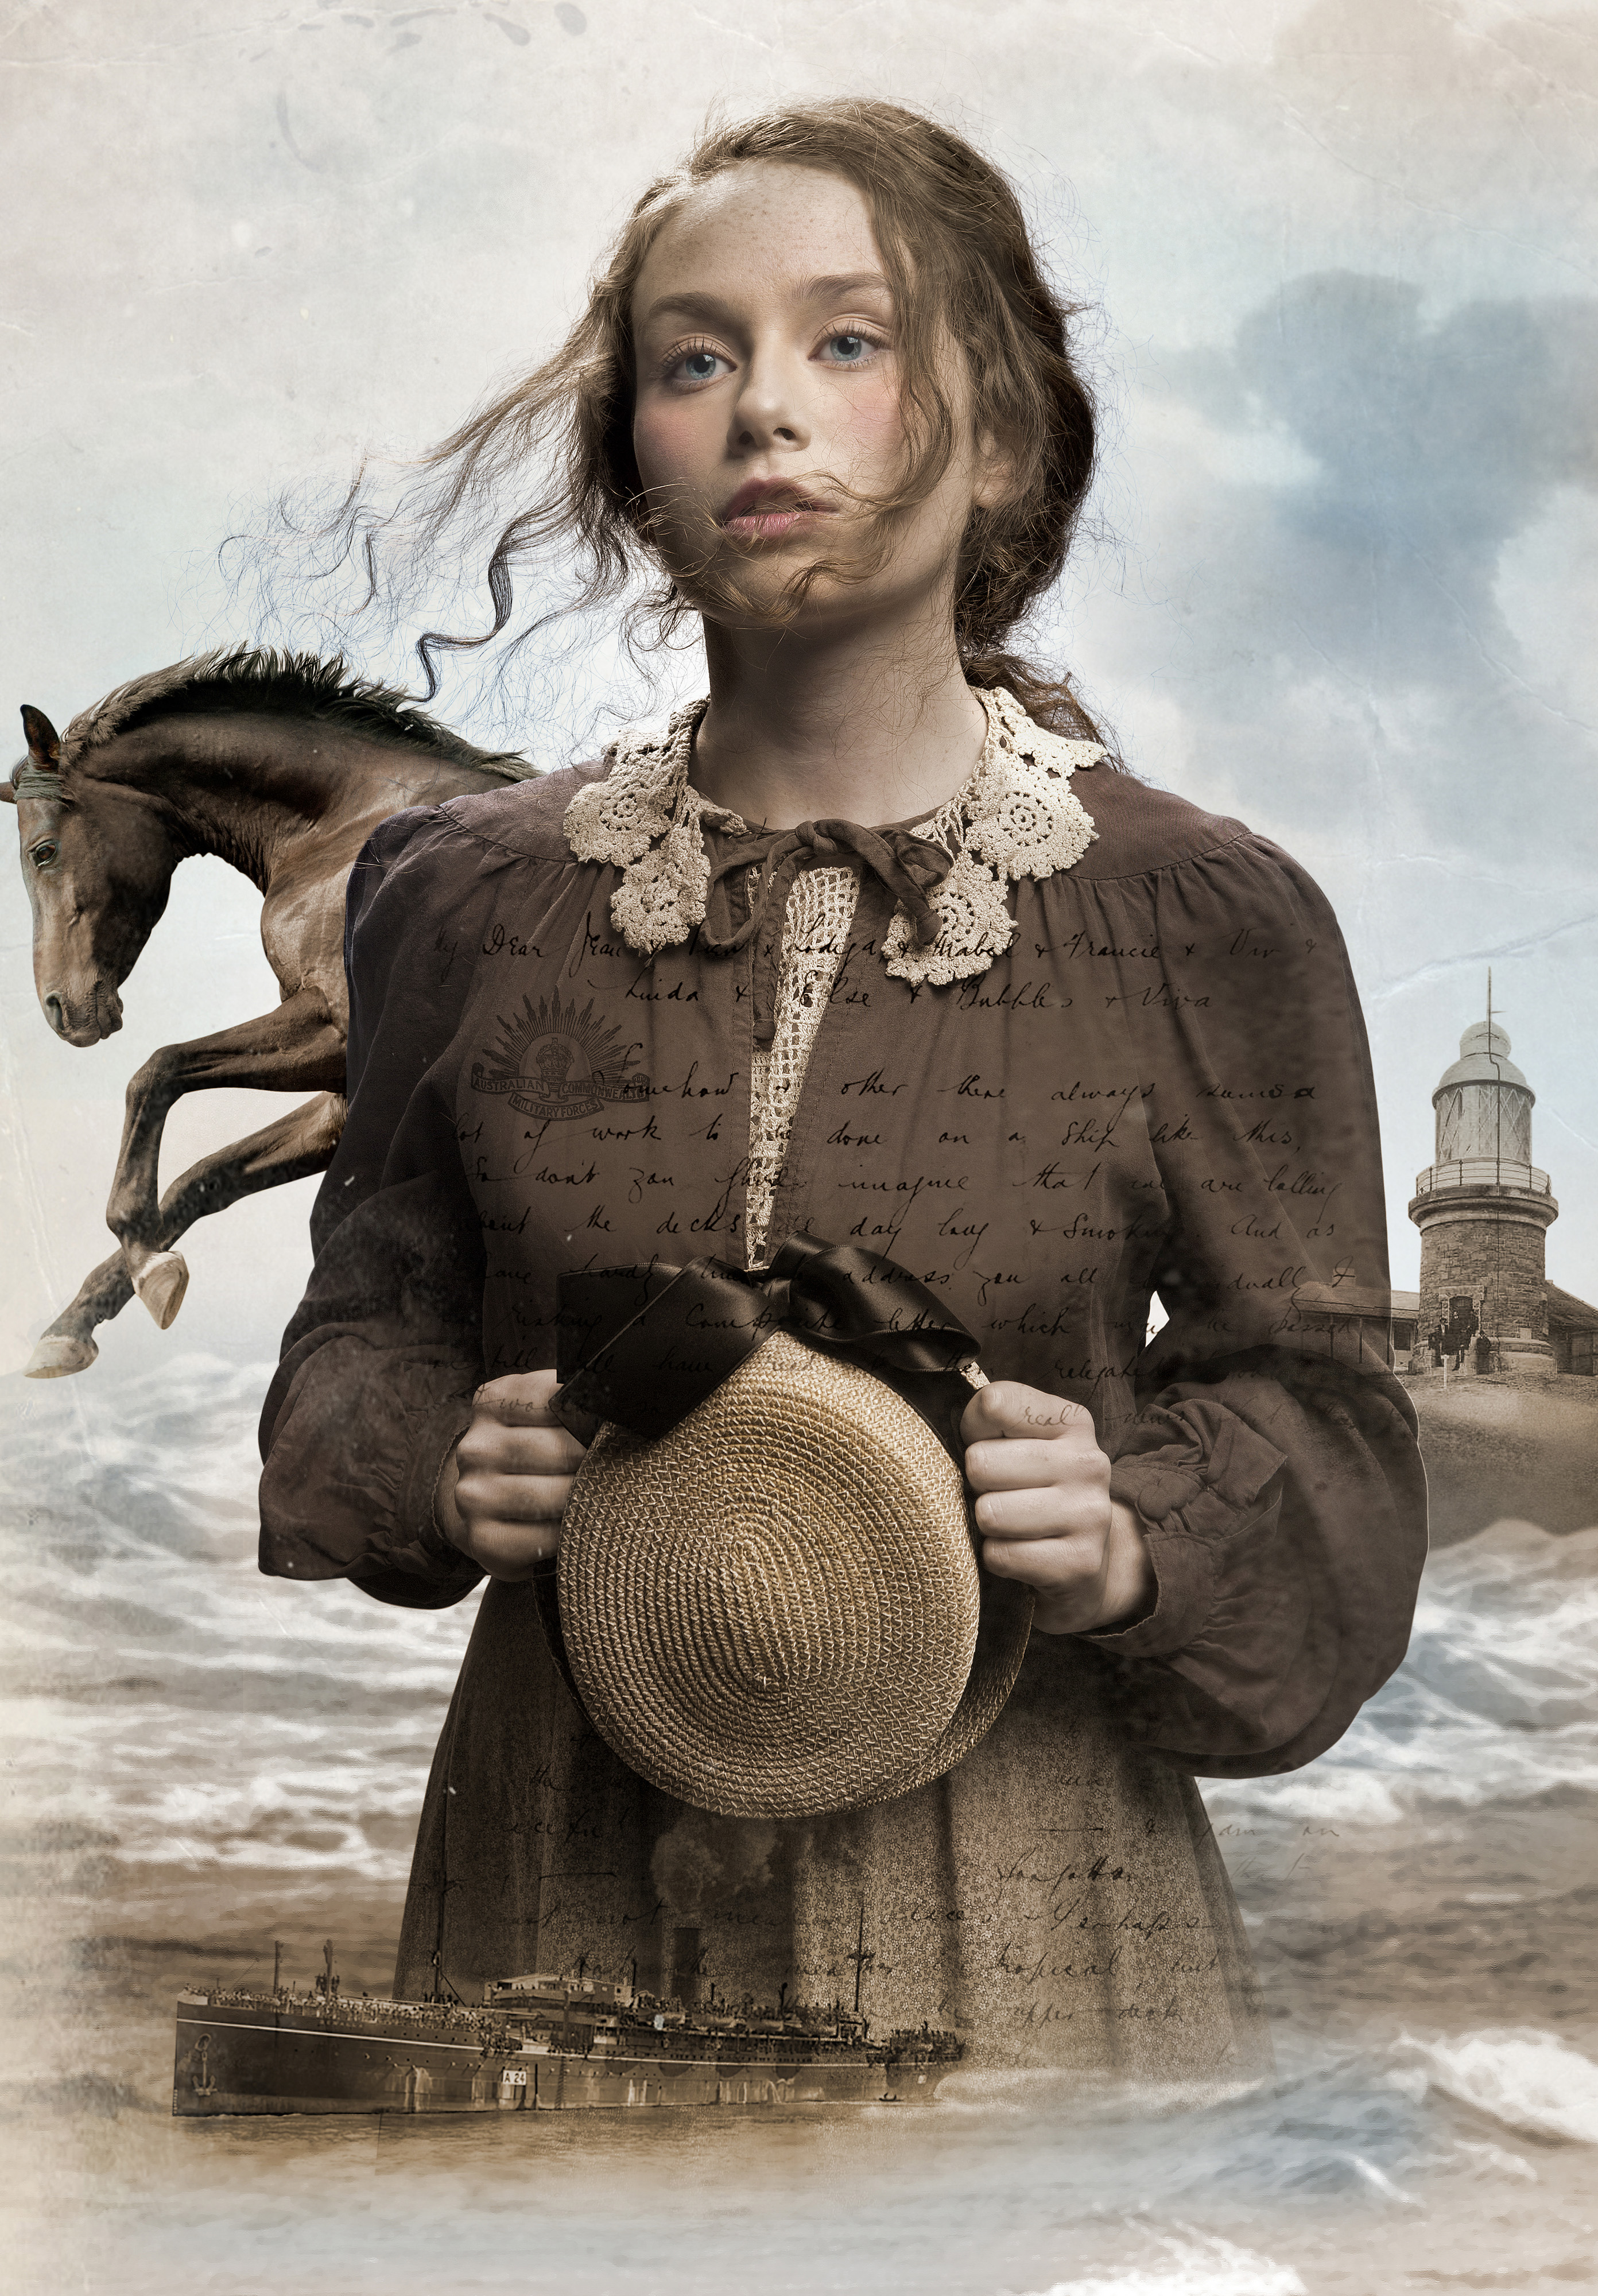
Gender: women